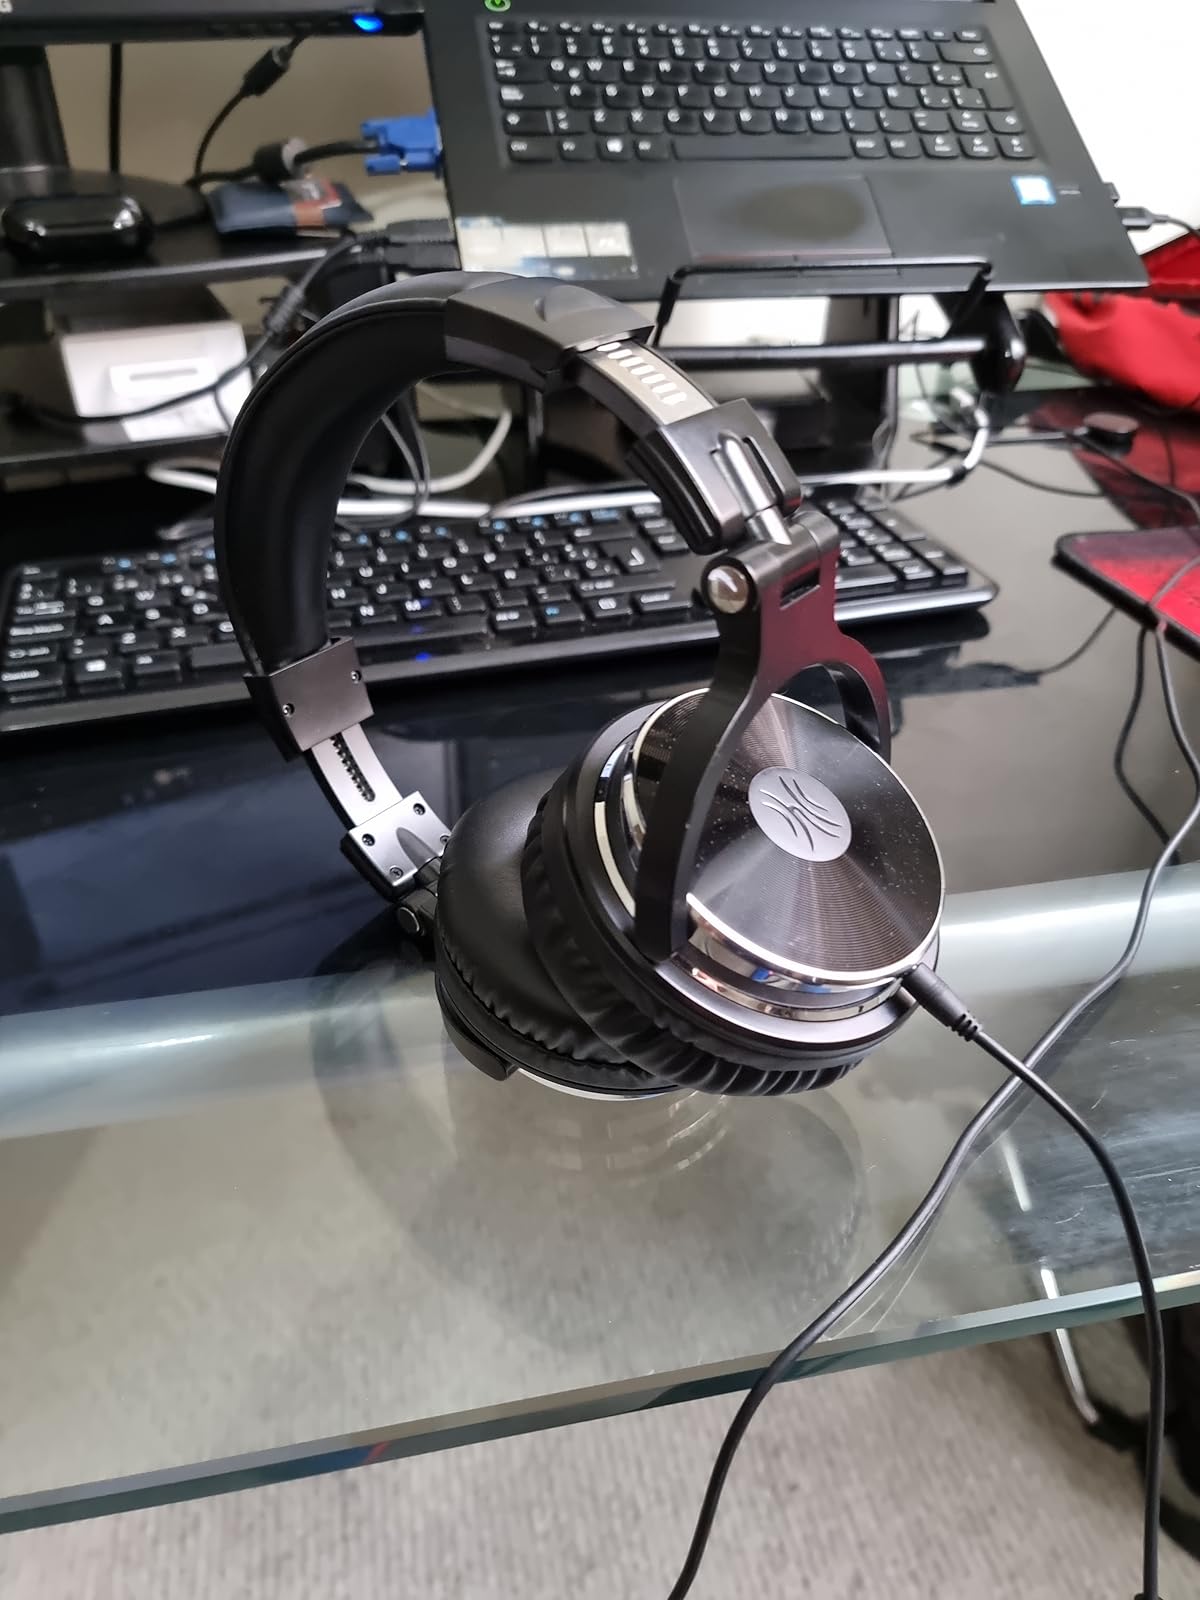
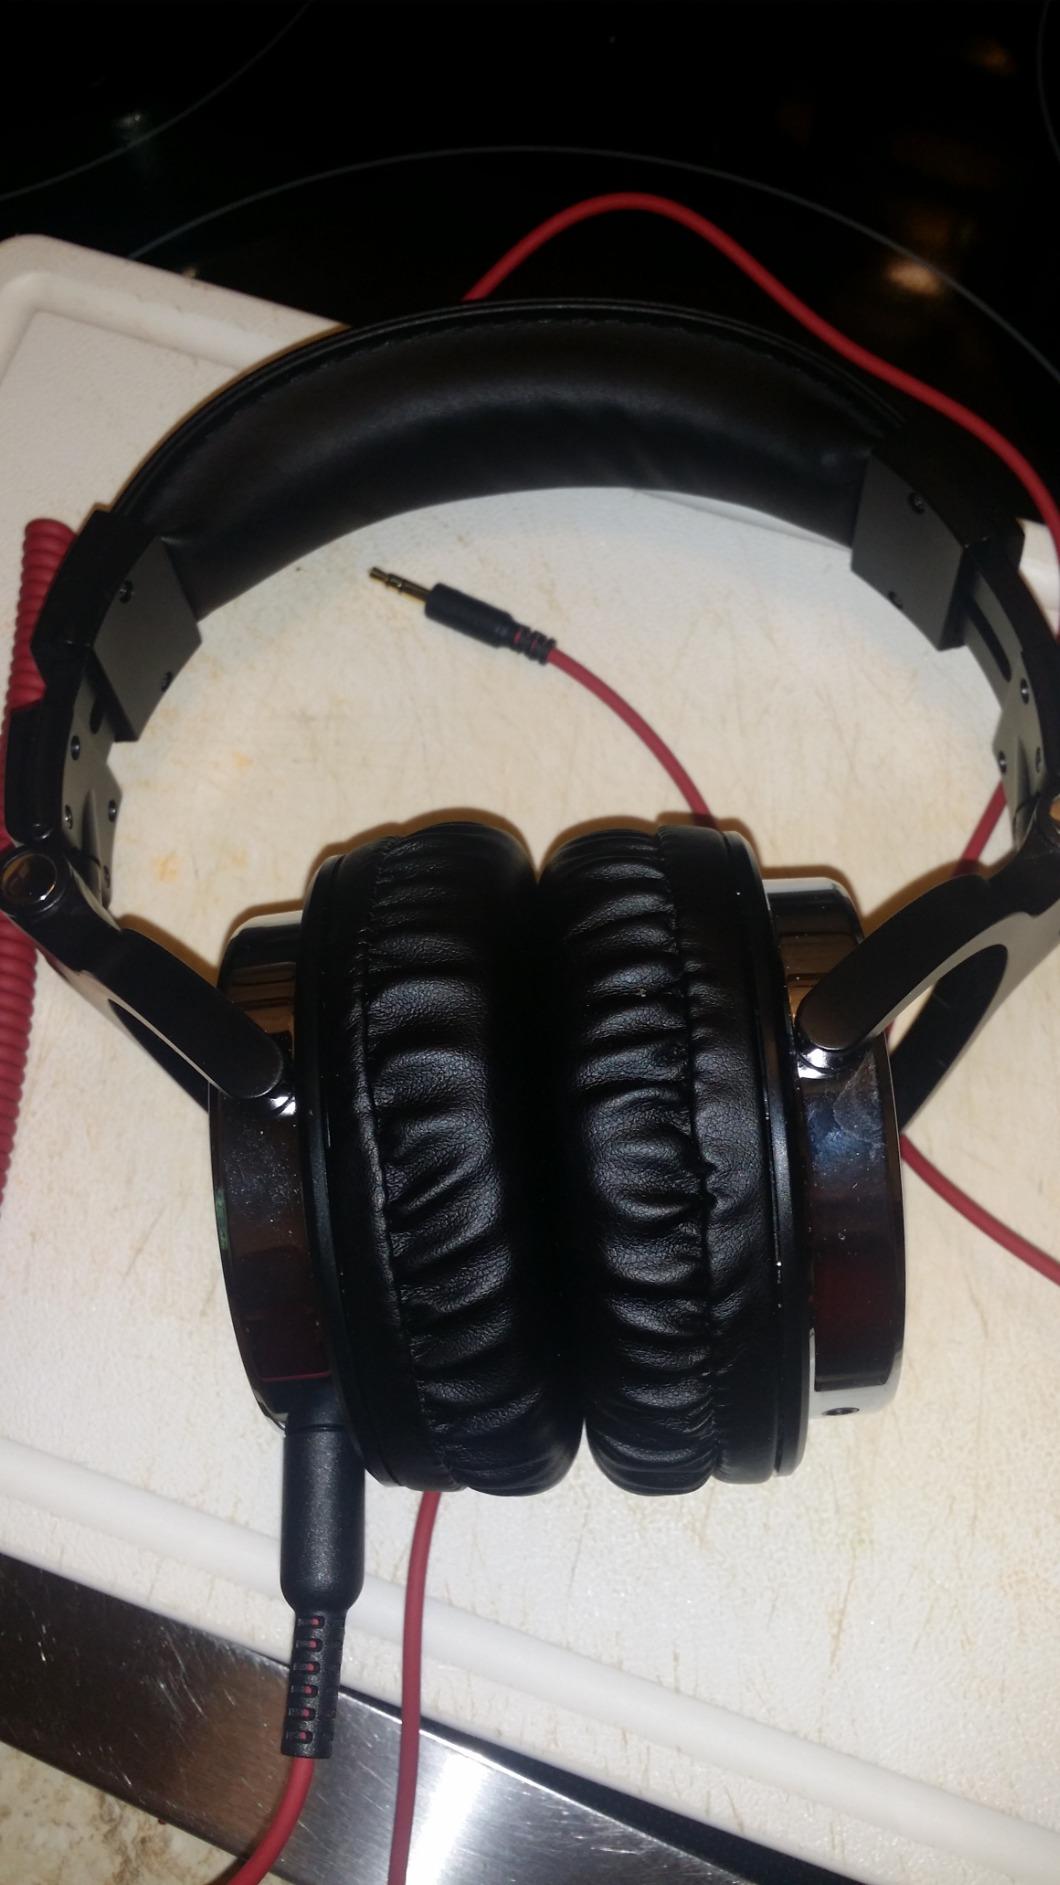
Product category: headphones
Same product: yes